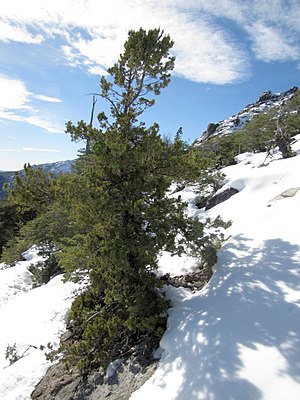
Andesceder / Galleri
Habitat.
Andesceder er et mellemstort, stedsegrønt træ med en kegleformet krone. Bladene er skælformede og koglerne er små med blot to frø i hver. Træet er forholdsvist sjældent og ikke fuldt hårdført, men ses dog i nogle botaniske haver og større parker.